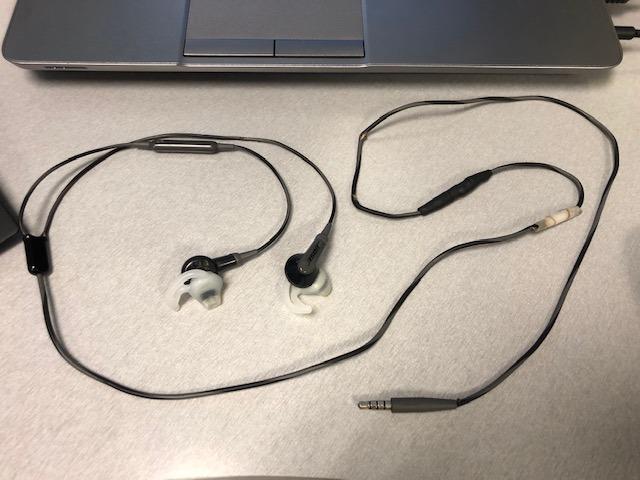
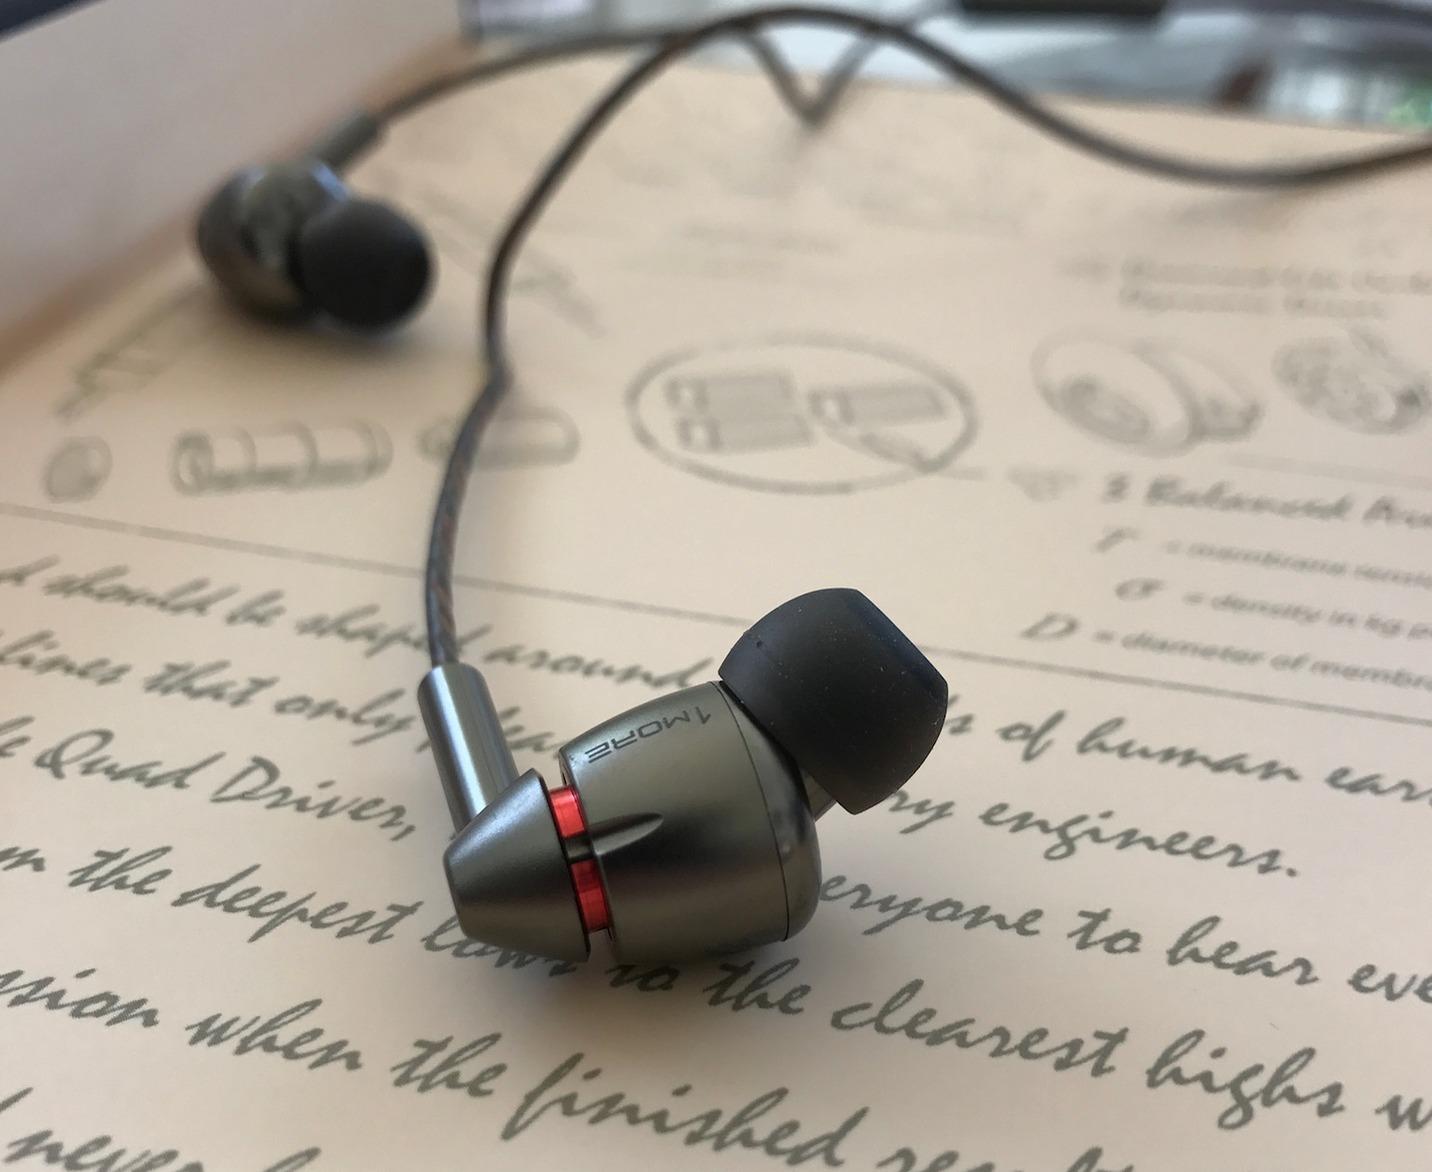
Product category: headphones
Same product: no